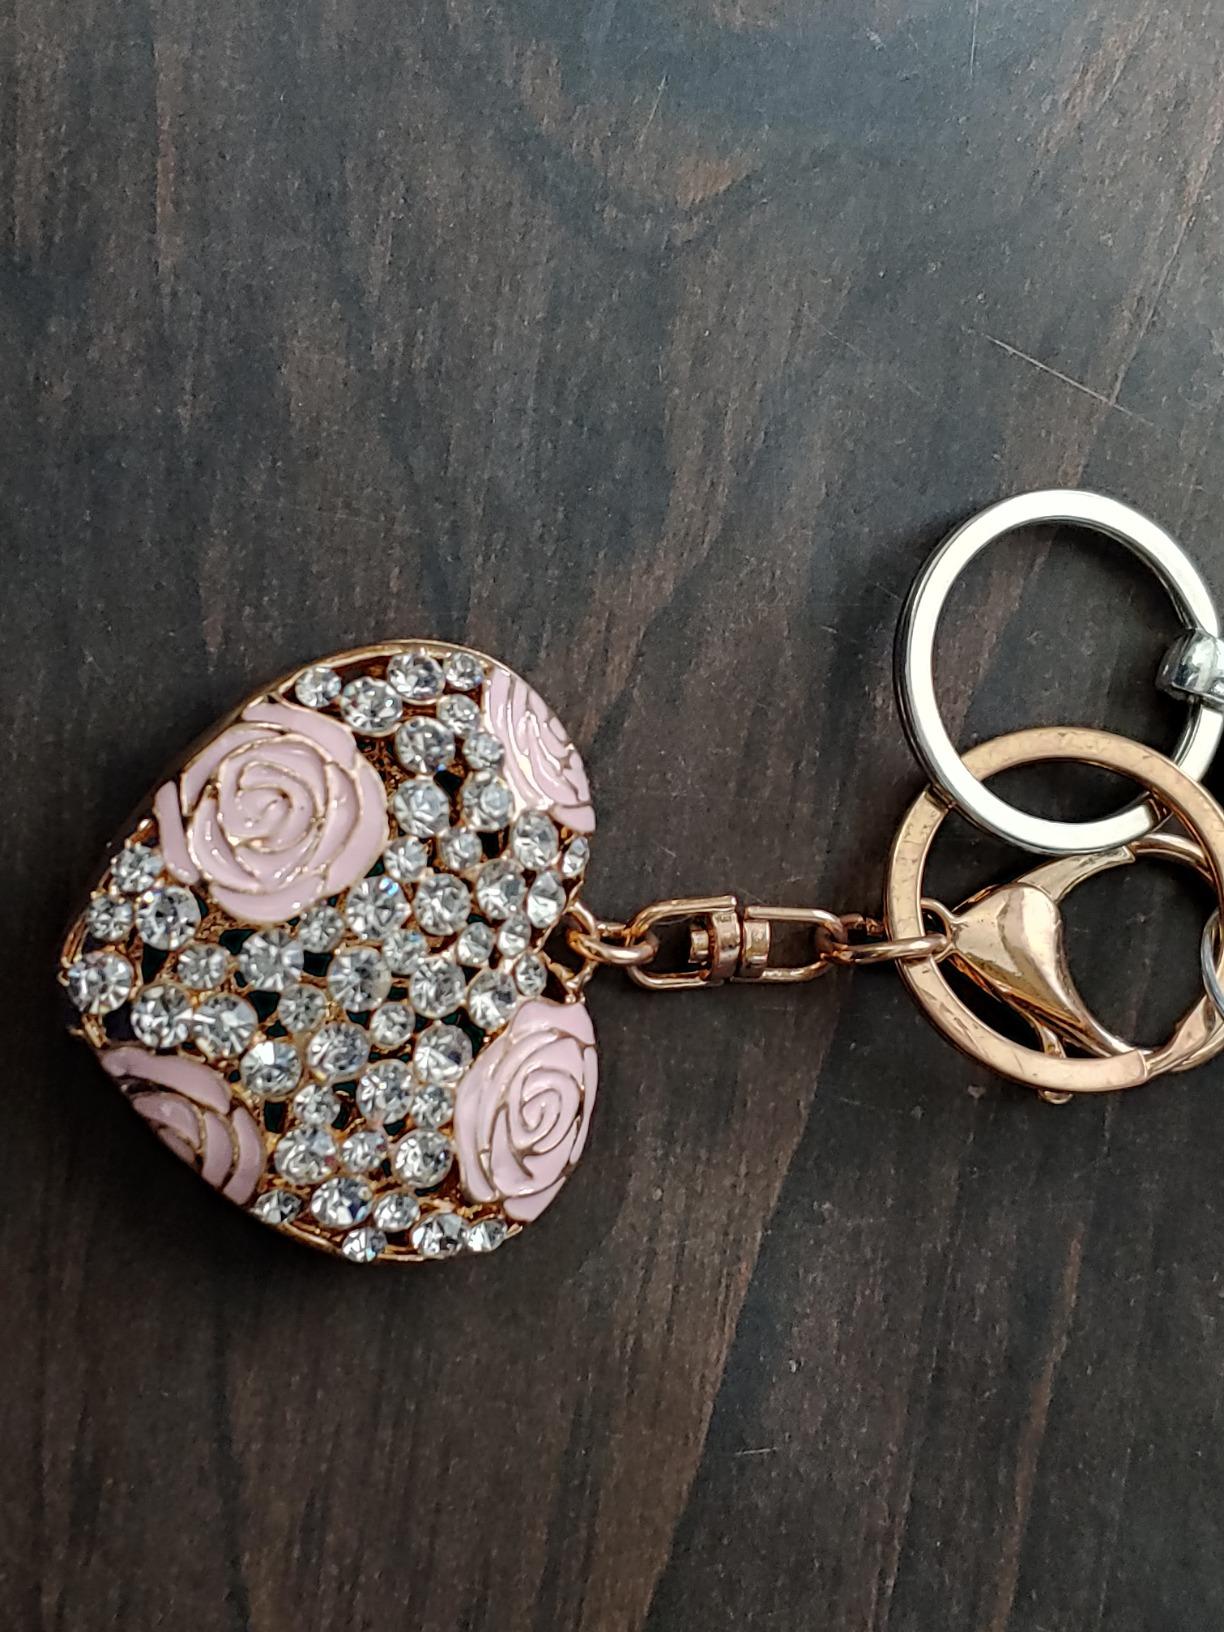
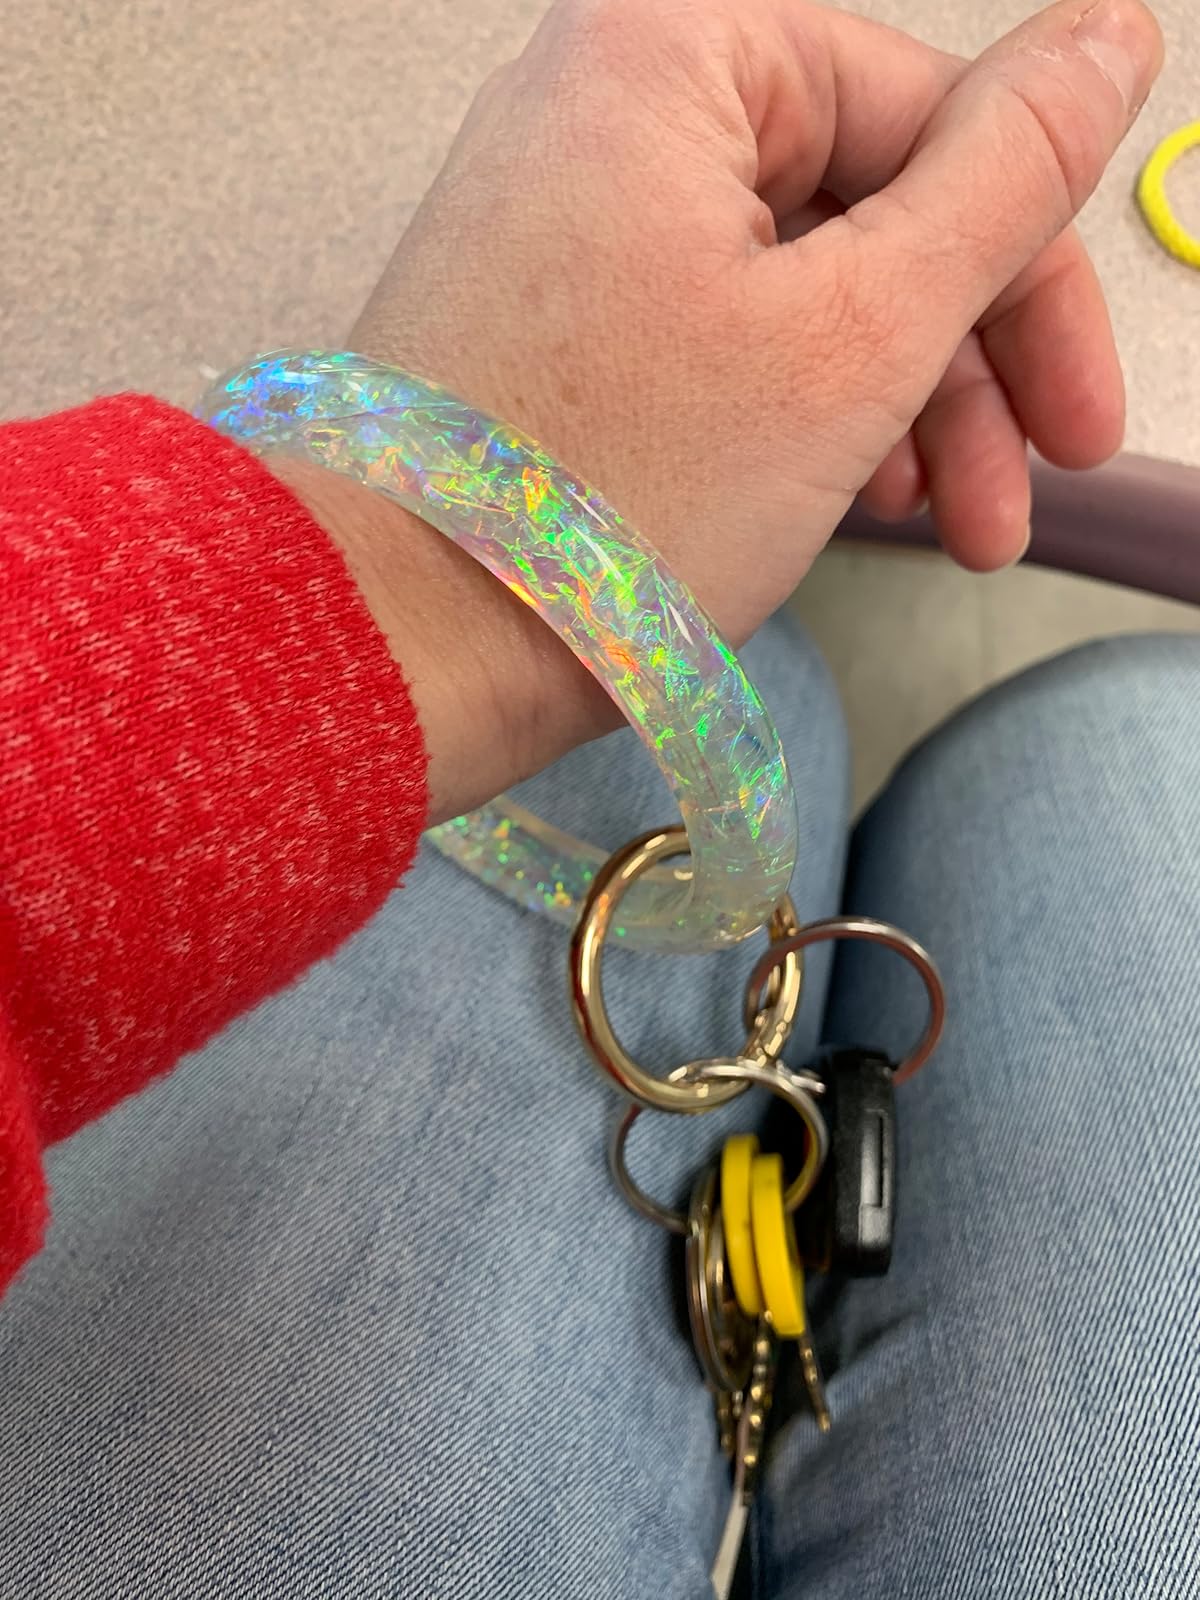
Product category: accessories_keychain
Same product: no